B-stage

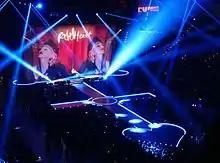
The stage for Madonna's Rebel Heart Tour had a long cross-shaped runway and ended in a heart-shaped B-stage.

A B-stage is a small, secondary stage, featured at pop and rock concerts held in arenas and stadia, and is usually located in the middle of the concert floor, connected to the main stage by a walkway.